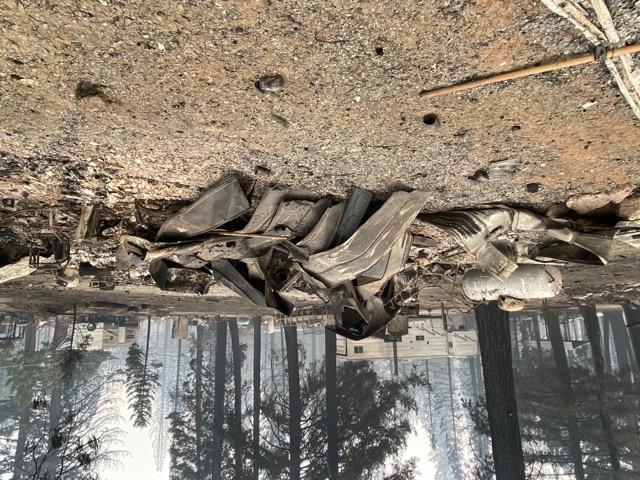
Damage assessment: destroyed